Walter I. Smith

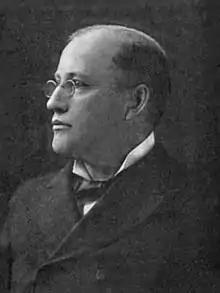
Smith, on or before 1902

Walter Inglewood Smith (July 10, 1862 – January 27, 1922) was a United States representative from Iowa and a United States circuit judge of the United States Court of Appeals for the Eighth Circuit and the United States Circuit Courts for the Eighth Circuit.